Franz Dibelius

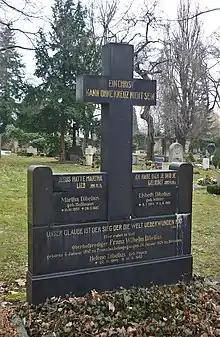
Grave of Dibelius at the Alten Annenfriedhof in Dresden

He was a founder of the "Gesellschaft für Sächsische Kirchengeschichte" (Society of Saxon church history), and in 1893 was named chair at the Dresden Hauptverein of the Gustav-Adolf Vereins. From 1882, with Gotthard Victor Lechler, he was editor of the "Beiträge zur sächsischen Kirchengeschichte" ("Contributions to Saxon church history").